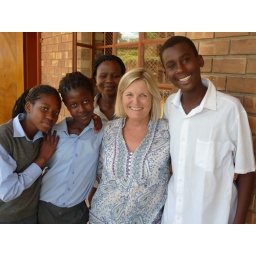
Julie s library group from the school: They learnt how to organise books in the library